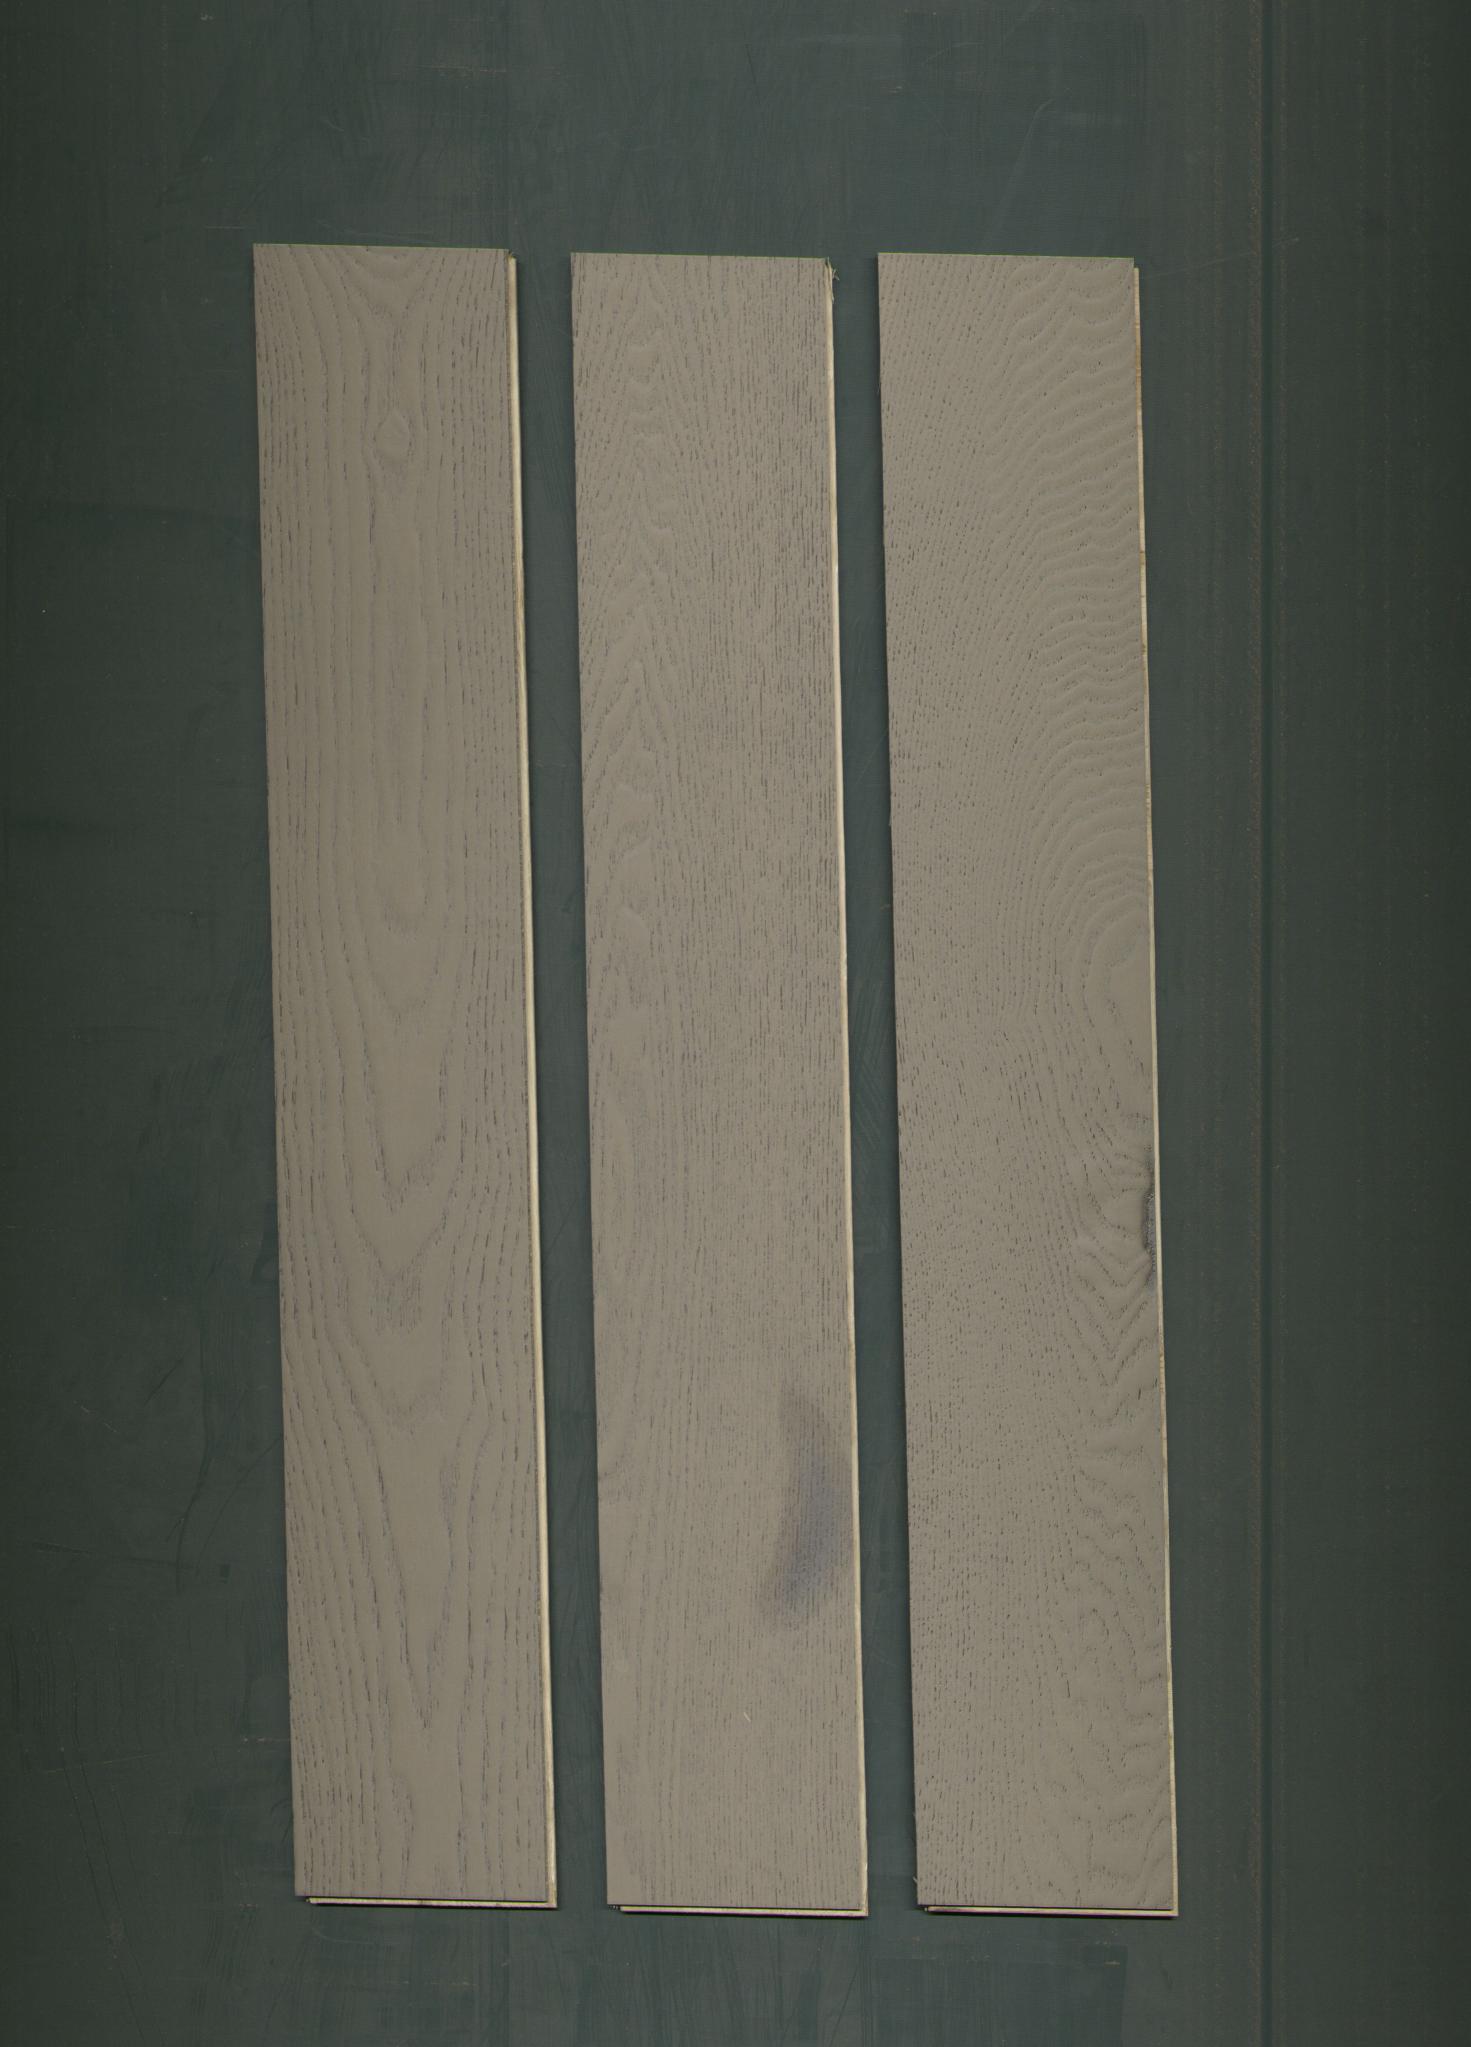
Label: mixers